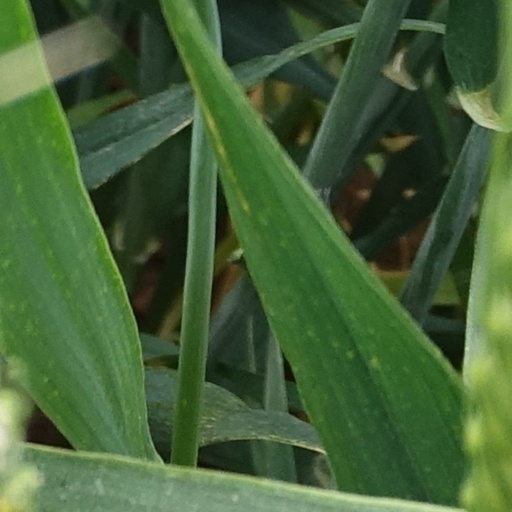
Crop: wheat